Crested owl

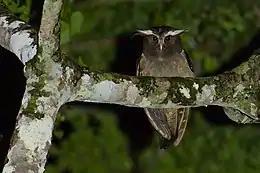

The crested owl is a resident bird throughout its Central and South American range.